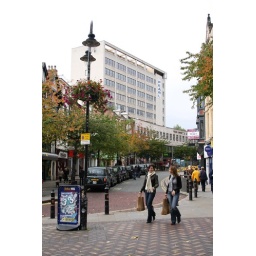
A street scene in Nottingham City Centre dominated by the Pearl Assurance building